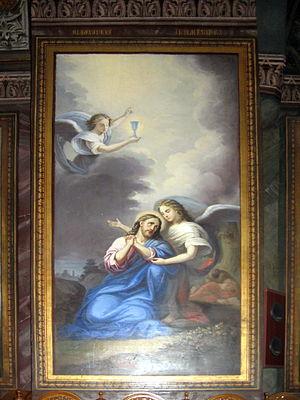
Nicolae Grigorescu est considéré comme le plus grand peintre roumain. Il était membre de l'Académie roumaine.